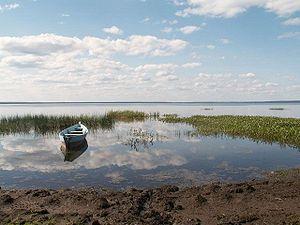
Le lac Nero est un lac eutrophique et peu profond de l'oblast de Iaroslavl, en Russie.